Formula One drivers from the United States

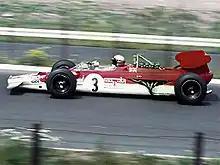
Mario Andretti in the Lotus 63 at the 1969 German Grand Prix

Mario Andretti immigrated to the United States from Italy at the age of 15, became a U.S. citizen in 1965, and became America's most successful Formula One driver. Andretti debuted with Team Lotus at the 1968 Italian Grand Prix, but focused on his IndyCar career, which paid better at the time. He started only 21 of 84 races from 1968 to 1974, driving for four teams (Lotus, Ferrari, and his two IndyCar teams, one of which ran a privateer F1 chassis). He won his first race in his Ferrari debut, the 1971 South African Grand Prix. However, he did not achieve sustained success in Formula One until rejoining Lotus in 1976. After helping develop the groundbreaking ground-effect Lotus 78, he won four races in but lost the drivers' title to poor reliability. In , he piloted the Lotus 78 and Lotus 79 to six wins and the title. Lotus' performance declined precipitiously the following year, and Andretti never won another Formula One race. He retired from full-time Formula One racing in 1981 and competed in his final race in 1982. In 128 race starts, Andretti won 12 races and collected 19 podiums. Andretti will return to Formula One in as a director for the incoming Cadillac team.